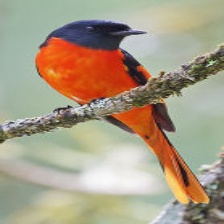
Species: FIERY MINIVET
Scientific name: PERICROCOTUS IGNEUS